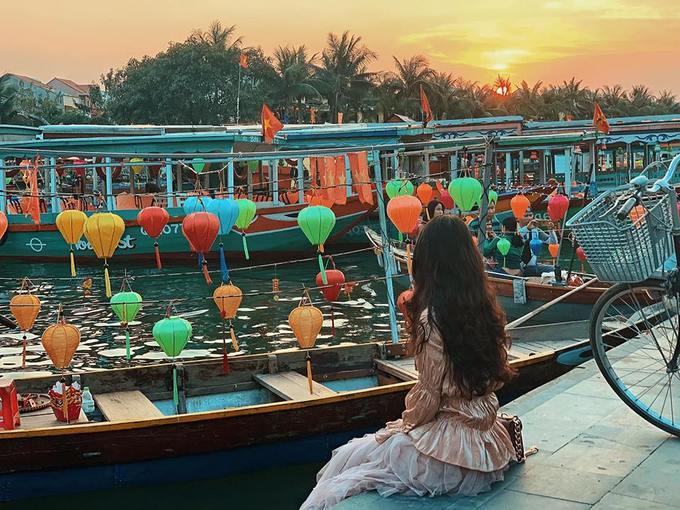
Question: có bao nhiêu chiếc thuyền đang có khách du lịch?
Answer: một chiếc